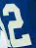
Number: 2